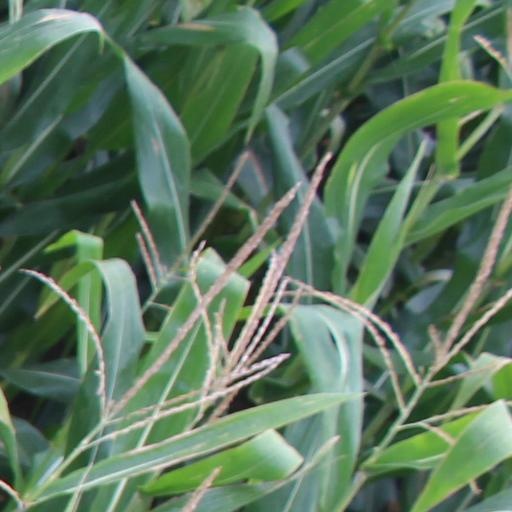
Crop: maize; corn